Patrick Russell (herpetologist)

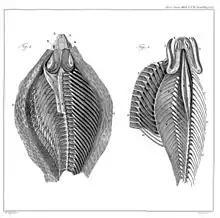
Structure of the cobra hood. William Clift, 1804

Russell wrote about the plant and animal life of Madras as he had of Aleppo. As a physician, as well as a naturalist, to the East India Company in the Carnatic, he was concerned with the problem of snakebite and made it his aim to find a way for people to identify venomous snakes. He also made a large collection of plants. One of the snakes he identified was "Katuka Rekula Poda", which he noted was not well known to Europeans, but was second only to the cobra in its lethality. Russell attempted to classify the snakes using the nature of scales, but his quest was to find an easy way to separate the venomous snakes from the non-venomous. He conducted envenomation experiments on dogs and chickens and described the symptoms. He tested remedies claimed for snakebite including a pill from Tanjore which was very popular and found that it did not work. In one case a soldier in torpor was brought to him and the common treatment used by Europeans was tested. Two bottles of warm Madeira wine were forcibly poured into the patient's mouth, who then completely recovered. Patrick, his brother Claud and the family left for England in January 1791. Some of the collections he made were placed in the museum at Madras, although he took back some snake skins that are now in the collection of the Natural History Museum at London. Some dry snake skins mounted on paper in the manner of herbarium specimens were formerly thought to have been made by Russell, but these preparation were probably made after 1837, although one of them has been considered to be the type for "Hydrus piscator" described by Schneider in 1799"." Returning to England, he worked on the book on snakes, which was to be published by the East India Company. The first volume of his "An Account of Indian Serpents Collected on the Coast of Coromandel" was published in 1796 with 44 plates. The second volume appeared in four parts, the first two of which were published in 1801 and 1802. These included 46 coloured plates. Patrick Russell died on 2 July 1805, three days after an illness. He never married. The third and fourth parts of the second volume of his book were published after his death in 1807 and 1809. Two scientific papers were read on the pits of the pit viper "Trimeresurus", which he demonstrated as not being associated with hearing. Another paper demonstrated the voluntary mechanism by which the cobra spread its hood.